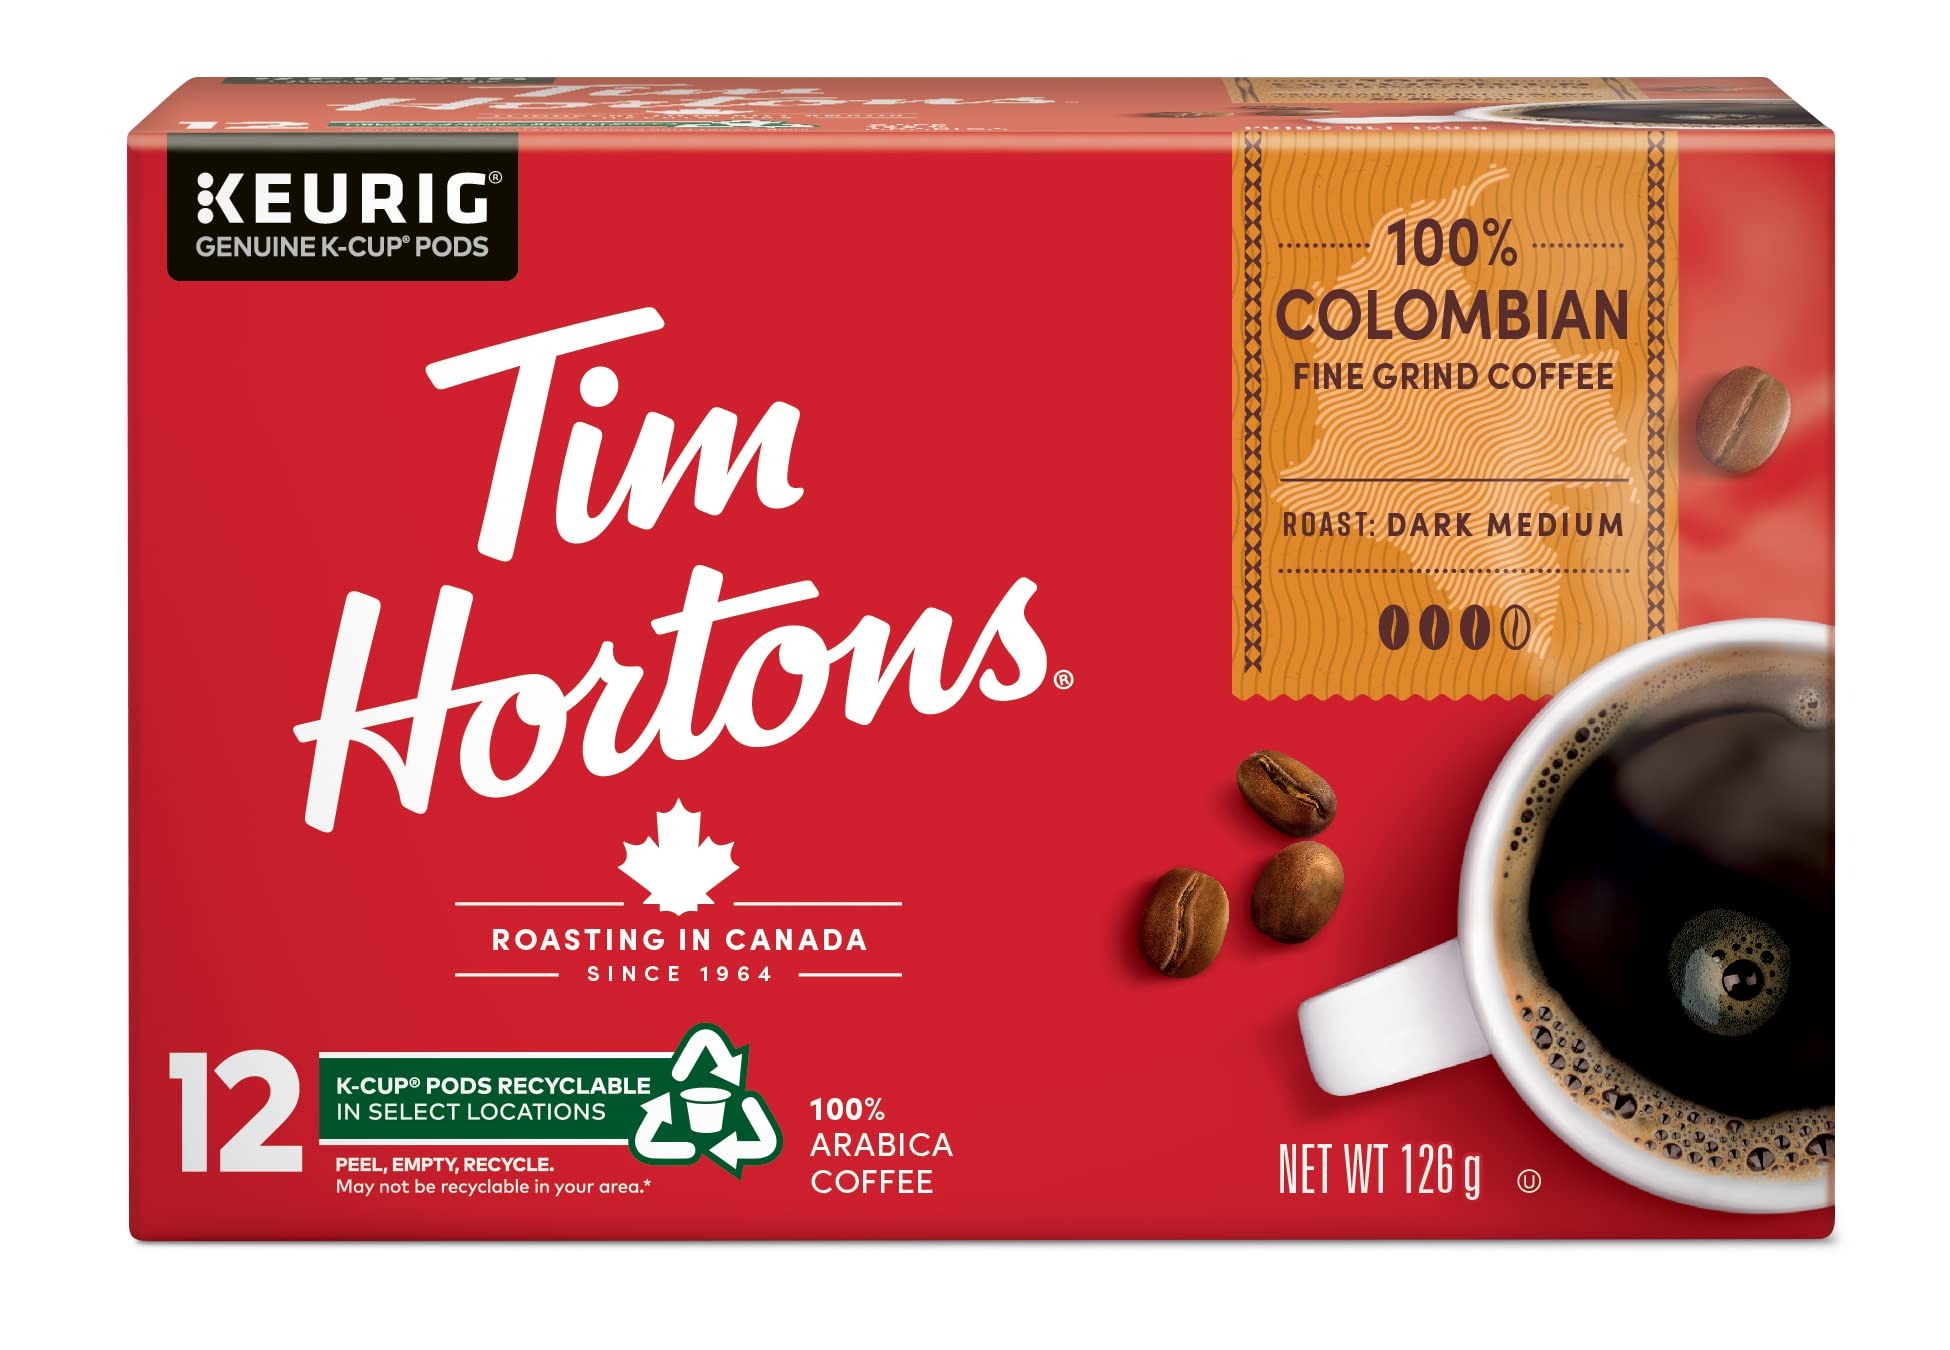
Item Name: Tim Hortons 100% Colombian Single Serve K-Cups, 12 count
Value: 12.0
Unit: Count

Price: 14.58